Aleksey Makarov

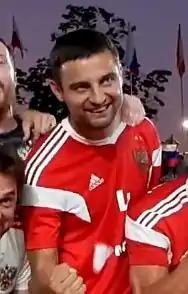

Aleksey Sergeyevich Makarov (born 20 August 1987) is a Russian beach soccer player currently active as a forward.